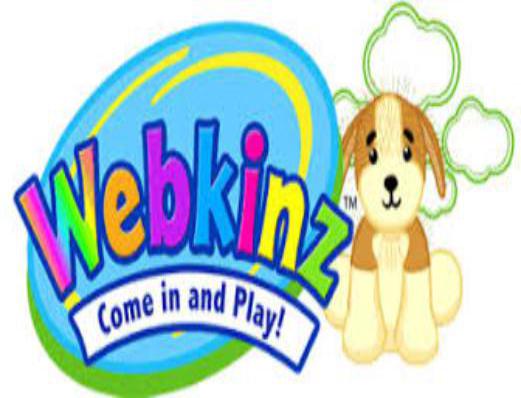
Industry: Leisure